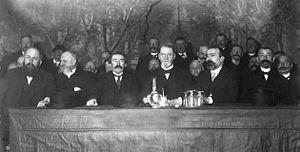
La Fédération des gauches est une coalition politique française des années 1910.
Jules Siegfried, né à Mulhouse le 12 février 1837 et mort au Havre le 26 septembre 1922, est un entrepreneur et homme politique français.